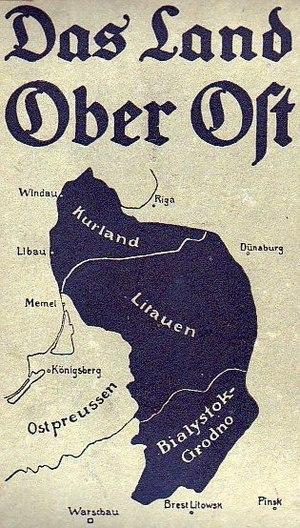
Affiche allemande représentant l'Ober Ost en 1917.
L'offensive de Gorlice-Tarnów est une offensive de la Première Guerre mondiale menée par l'Allemagne pour atténuer la pression russe sur l'Autriche-Hongrie. Elle marque un tournant sur le front de l'Est. Les Allemands, appuyés par les Autrichiens, y sont victorieux, arrivant à effectuer une percée rapide dans les défenses ennemies et à faire reculer les Russes sur près de 150 km. Elle constitue la première phase de la bataille de Varsovie où les Empires centraux, au cours de l'année 1915, vont reprendre la Galicie et occuper la Pologne russe, la Lituanie et une partie de la Biélorussie et de la Lettonie.